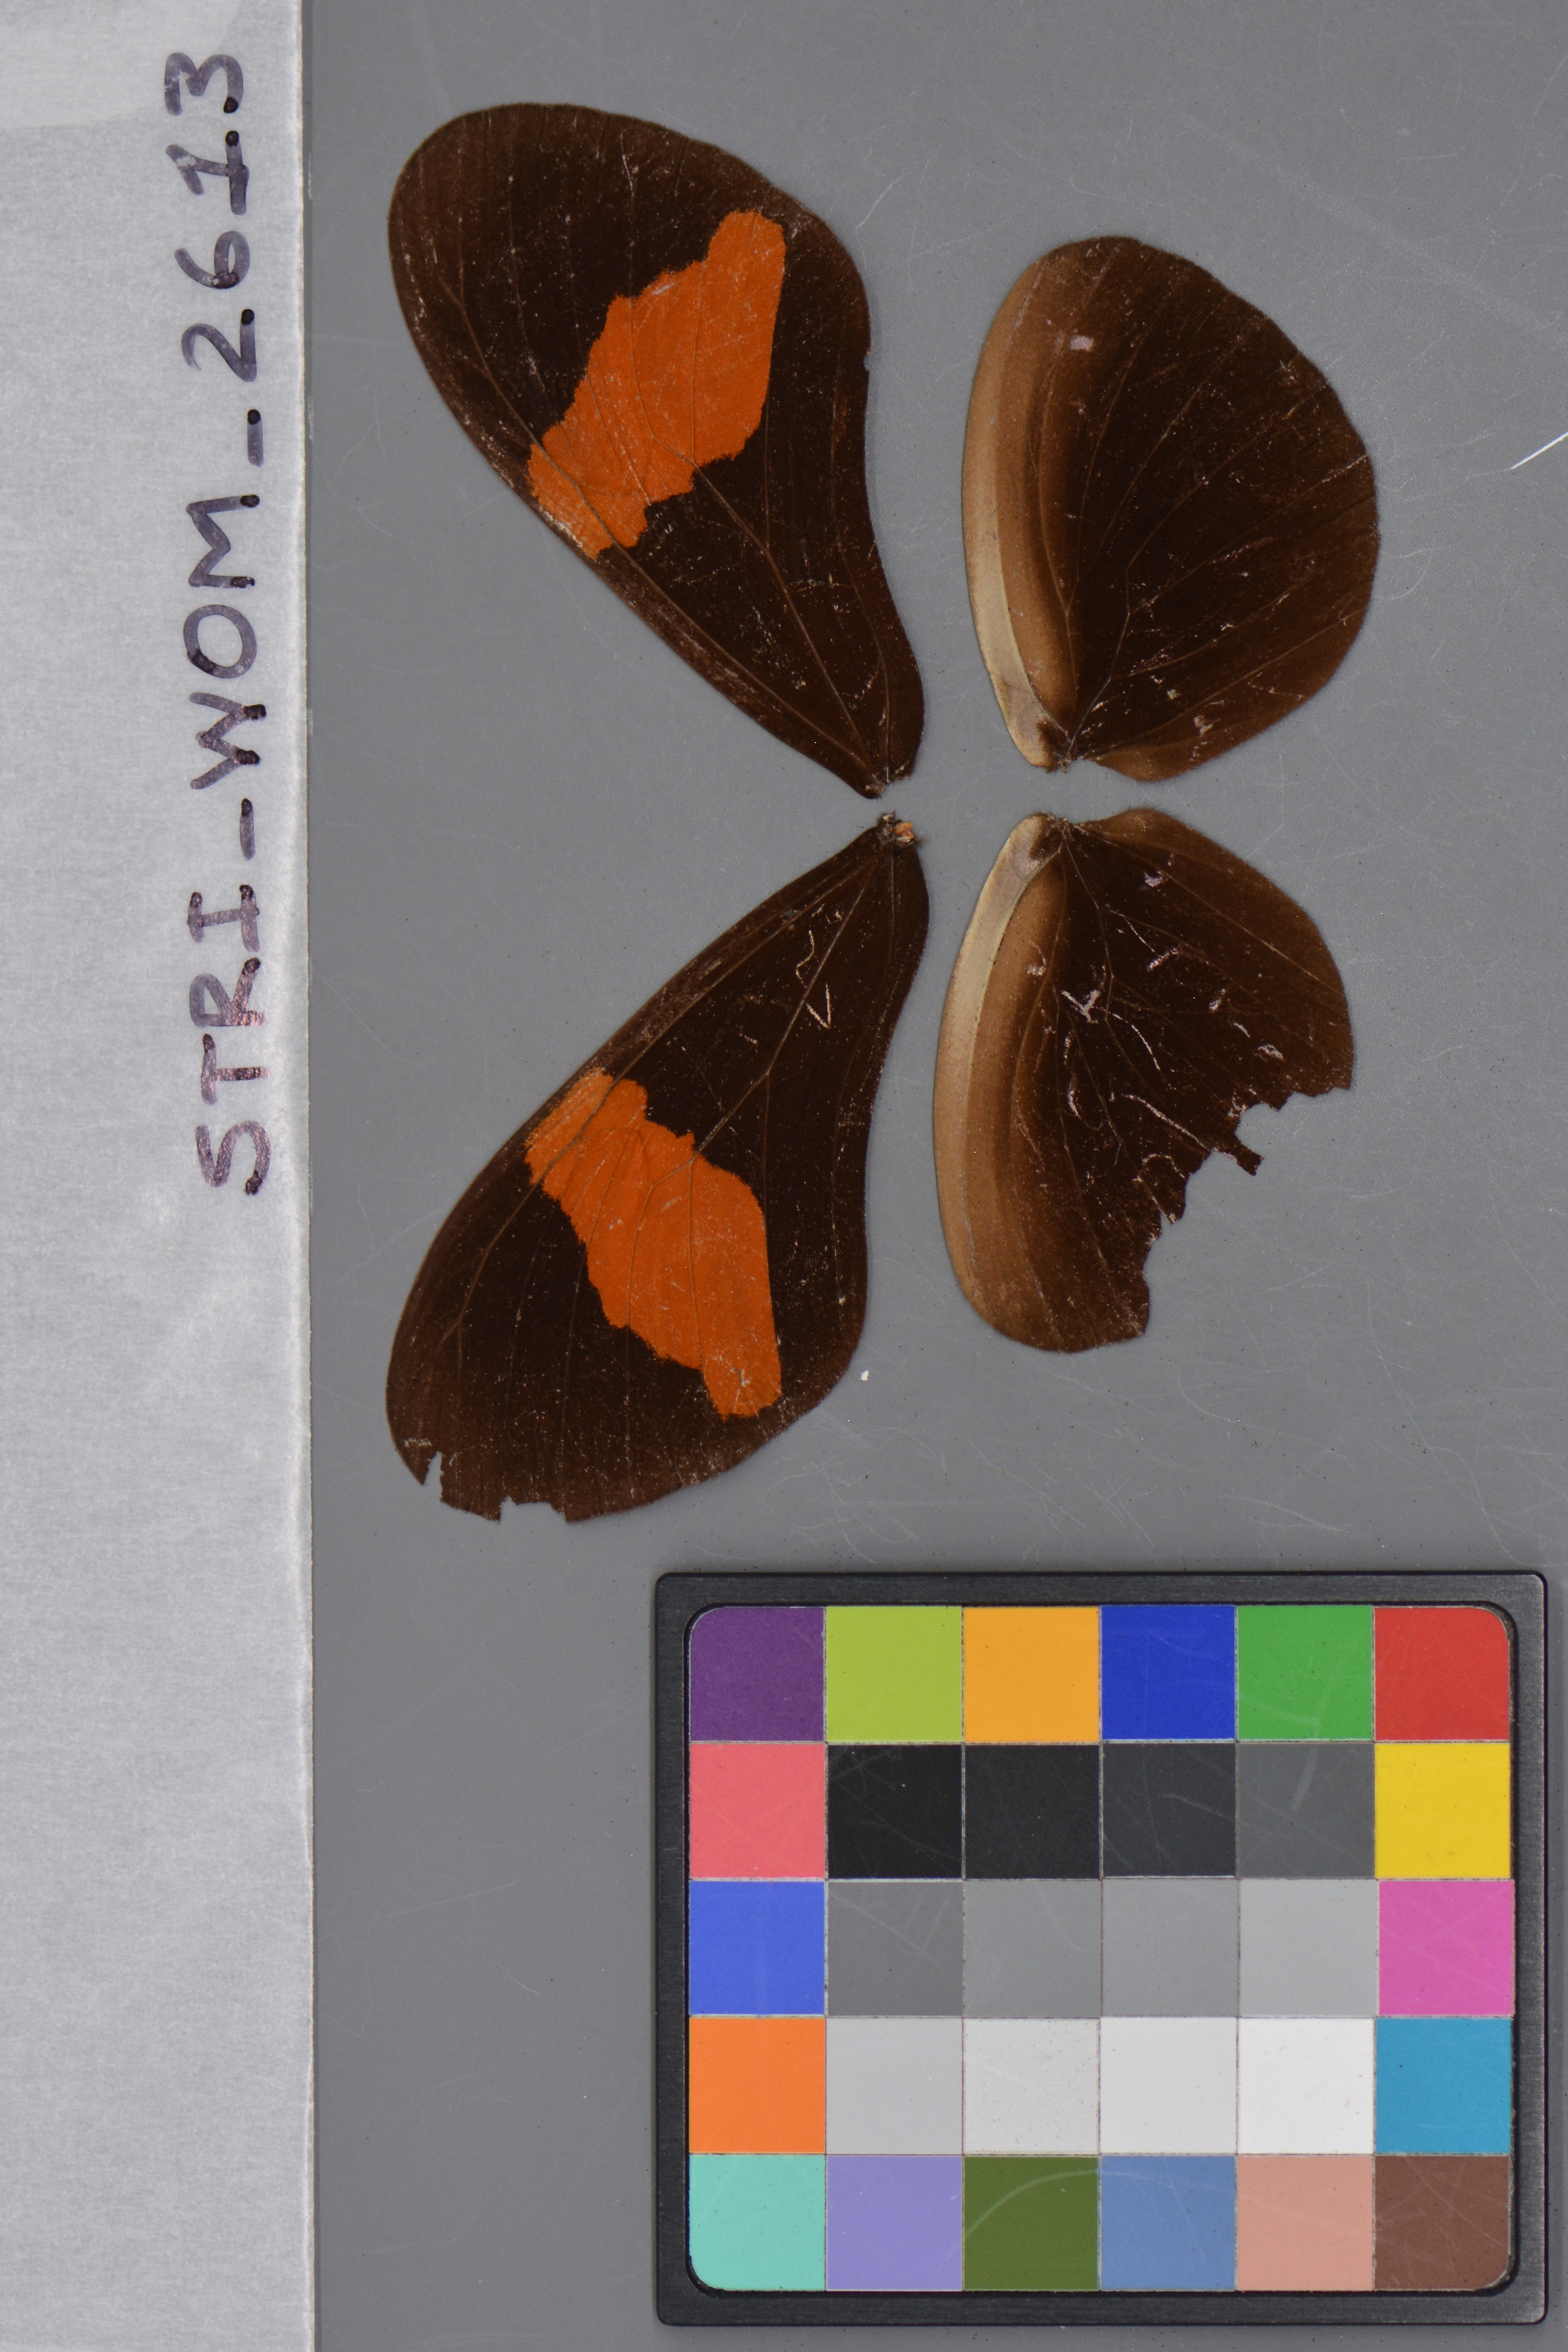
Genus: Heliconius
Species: erato
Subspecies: hybrid
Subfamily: Heliconiinae
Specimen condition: damaged
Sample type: Wild
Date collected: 14-Dec-99